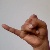
The image shows a hand gesture representing the letter 'J' in Indian Sign Language.